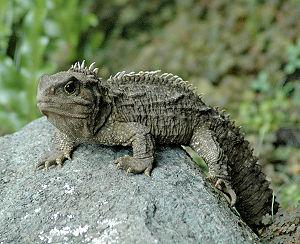
La phylogenèse ou phylogénie, du grec ancien φῦλον / phylon signifiant « lignée » et du grec ancien γένος / genos signifiant « famille, clan, tribu », est l'étude des relations de parenté entre êtres vivants :
La diversité phylogénétique est une mesure de la biodiversité considérant les relations de parenté entre les espèces. Cette mesure permet d’incorporer l’histoire évolutive dans les indices de biodiversité d’une communauté. Pour ce faire, il faut utiliser les longueurs de branches d'un arbre phylogénétique séparant les différentes unités taxonomiques d'un ensemble. Ainsi, contrairement à la richesse spécifique, qui ne s’intéresse qu’au nombre d’espèces présentes à un site, chaque taxon n’a pas le même poids dans la mesure de la diversité phylogénétique. Une espèce ayant divergé plus tôt que les autres aura un poids plus élevé, puisqu’elle a une plus longue histoire évolutive indépendante aux autres espèces. La diversité phylogénétique est associée à la diversité phénotypique et fonctionnelle, et donc, à la stabilité d'un écosystème et sa productivité. Cette mesure a été développée dans le but d'aider à identifier les priorités de conservation.
Sphenodon est un genre de rhynchocephales de la famille des Sphenodontidae.
Le nom reptiles désigne des animaux terrestres à température variable, au corps souvent allongé et recouvert d'écailles, et dont la démarche, pattes écartées et corps proche du sol, est proche de la reptation. Ce groupe, que les sources notamment antérieures au XXIᵉ siècle considèrent comme un taxon dénommé Reptilia, inclut dans ce cas des animaux disparus comme les dinosaures, les ichthyosaures, les plésiosaures, les pliosaures, les ptérosaures. Depuis l'essor de la cladistique et surtout du cladisme, un nombre croissant de chercheurs considère que le mot reptile ne doit plus être utilisé comme un taxon valide car il ne désigne pas un groupe holophylétique dont les espèces descendent toutes d'un ancêtre commun « reptilien » exclusif, mais forment un regroupement paraphylétique d'espèces semblables par les caractères de l'ectothermie et des écailles. Le groupe « reptiles » serait ainsi paraphylétique parce que les ancêtres communs du groupe ont aussi produit une descendance ne possédant pas de tels caractères : les mammifères et les oiseaux.